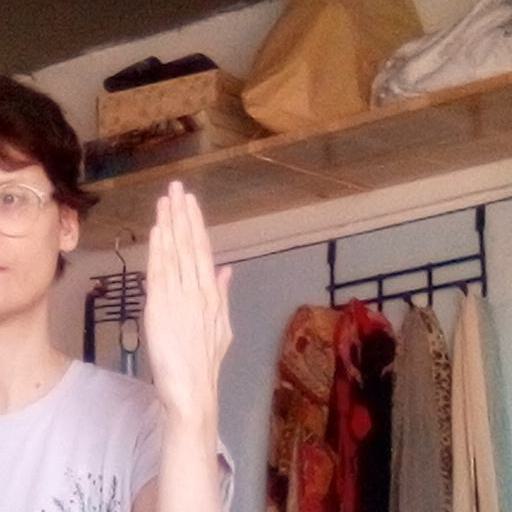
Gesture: stop_inverted